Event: Nepal Earthquake
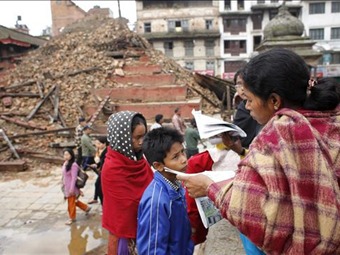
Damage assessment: damage